Hall–Hogan Grocery Store

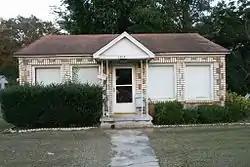

The Hall–Hogan Grocery Store is a historic building at 1364 Mitchell Street in Conway, Arkansas. Originally built as a small retail store, it now serves as a private residence. It is a single-story gable-roofed structure, built out of stone with cream-colored trim. The stone, local fieldstone, is laid in a herringbone pattern that is, along with the brick trim, a signature of Silas Owens, Sr., a locally renowned master mason. The main facade is five bays wide, with display windows in the outer four bays, and the entrance at the center, sheltered by a gabled porch.